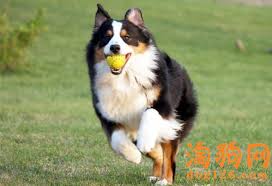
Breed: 245-n000098-Australian_Shepherd